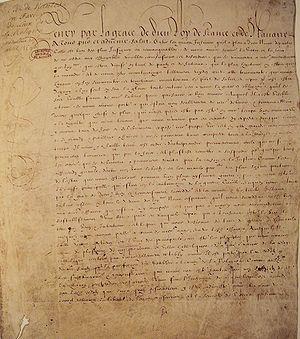
Édit de Nantes, première page